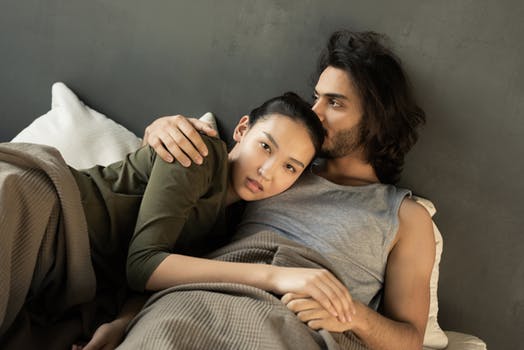
Label: No Watermark